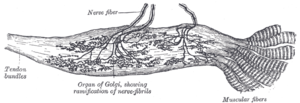
Les techniques myotensives sont des modes d'étirement des muscles utilisées en médecine manuelle-ostéopathie ; elles sont l'équivalent de la technique du « contracté-relâché » en kinésithérapie, et sont connues aux États-Unis sous le terme « muscle energy technic » ; la relaxation post-isométrique est le plus souvent utilisée, l'inhibition réciproque plus rarement.
Les organes tendineux de Golgi se situent dans la jonction musculotendineuse, ou jonction musculo aponévrotique, dans le tendon. Ce sont des corpuscules encapsulés qui contiennent des fibres de collagène en série avec 15-20 fibres musculaires. Ils sont récepteurs sensitifs proprioceptifs. Quand les fibres musculaires se contractent il y a un allongement de la jonction musculotendineuse avec rapprochement des fibres de collagène dans l'organe tendineux de Golgi ce qui comprime les terminaisons nerveuses et provoque la stimulation des fibres afférentes type 1b. De plus ils interviennent dans le réflexe myotatique inverse.